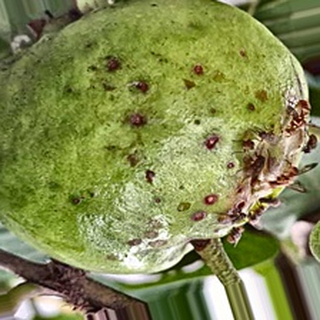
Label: guava_fruit_fly